Spanish frigate Santa María

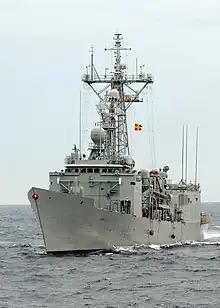

The "Santa María" class are a series of six guided missile frigates based on the American . The "Oliver Hazard Perry" class had been conceived as a way to reduce unit costs while maintaining an anti-air warfare (AAW) platform with anti-submarine (ASW) and anti-surface warfare capabilities. The "Oliver Hazard Perry" class came in two forms, the short-hulled and long-hulled, with the "Santa María" class being of the later with additional beam to allow for more top weight for future modifications. The class came in two batches, with the first four being of batch one and the final two of the second. The first batch of ships have a displacement of light, standard and at full load. The second batch have the same light and standard displacements, with a full load displacement of . The frigates measure long overall and at the waterline with a beam of and a standard draught of and a maximum draught at the sonar dome of . The ships have a complement of 223 sailors including 13 officers.